Alireza Nourmohammadi

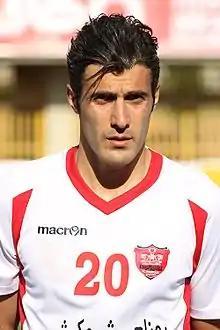

Alireza Nourmohammadi Tesieh (born 3 July 1981) is an Iranian former football defender.